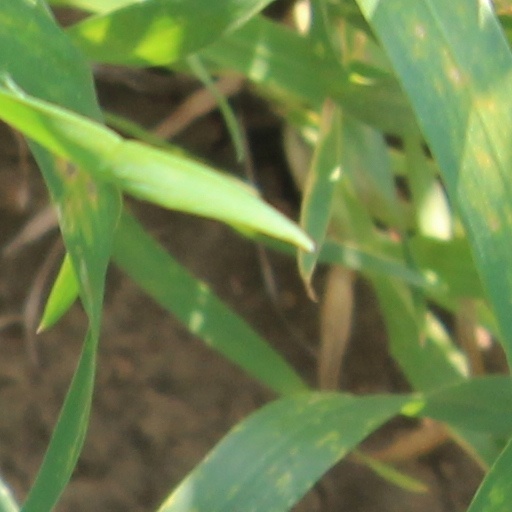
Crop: wheat